Führermuseum

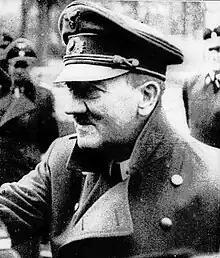
Hitler on 20 April 1945 in his last filmed public appearance, in the garden of the Reich Chancellery, 10 days before he and his newly married wife, Eva Braun, died by suicide on 30 April 1945

The legal authority for the collection of artworks for the "Führermuseum" began with Hitler himself, who, after the Enabling Act of 1933, had the power to enact laws without involving the Reichstag. In effect, whatever Hitler directed to be done had the force of law. It was his personal desire for the creation of a museum and the revitalization of Linz which began the collection program. Martin Bormann, who became chief of the Nazi Party Chancellery and also Hitler's private secretary, was also closely connected to the program from the beginning, in particular as a conduit through which to access Hitler. He acted as the Chief of Staff for the "Sonderauftrag Linz".